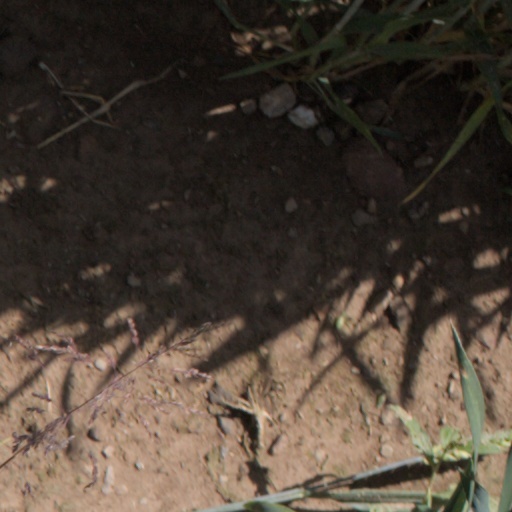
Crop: wheat